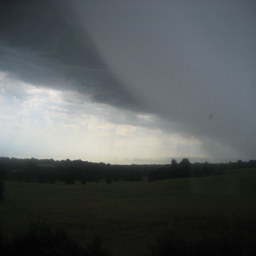
cloud watching from the front doorway .